Answer in natural language. Considering the relative positions, is Statue (highlighted by a green box) above or below HousePlant (highlighted by a red box)? Choose between the following options: below or above
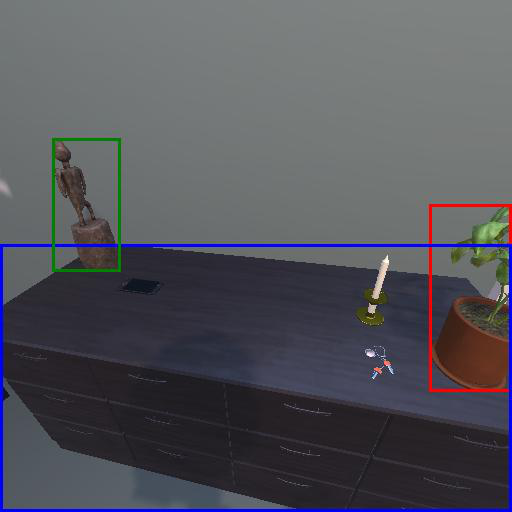
<answer>above</answer>